Madraza (film)

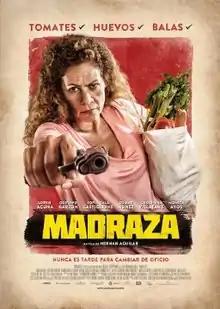

The Godmother is a 2017 Argentine crime black comedy film directed, written, and produced by Hernan Aguilar. Madraza won the Best Feature Film Award in Sitges Film Festival 2017 Blood Window and won the Best Feature Film Award "Panambí de oro" at the Paraguay International Film Festival 2017.